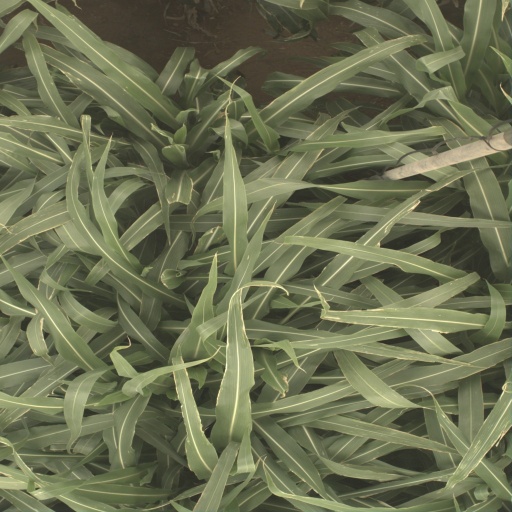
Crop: sorghum